William Motherwell

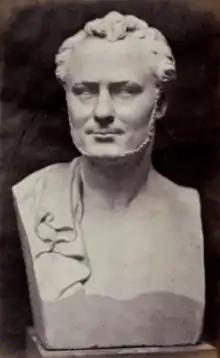
William Motherwell by James Fillans

William Motherwell (13 October 1797, Glasgow – 1 November 1835, Glasgow) was a Scottish poet, antiquary and journalist.